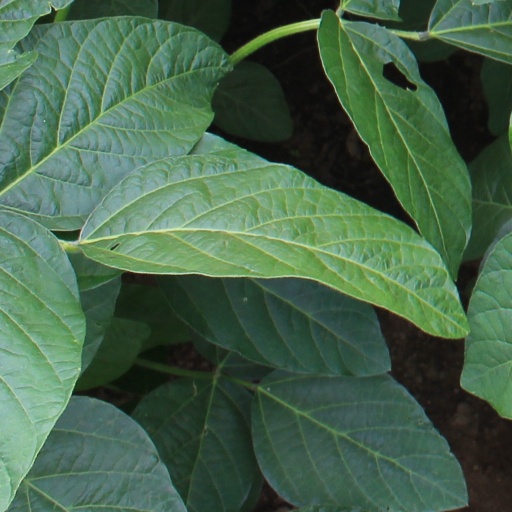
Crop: soybean